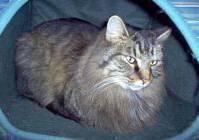
cat